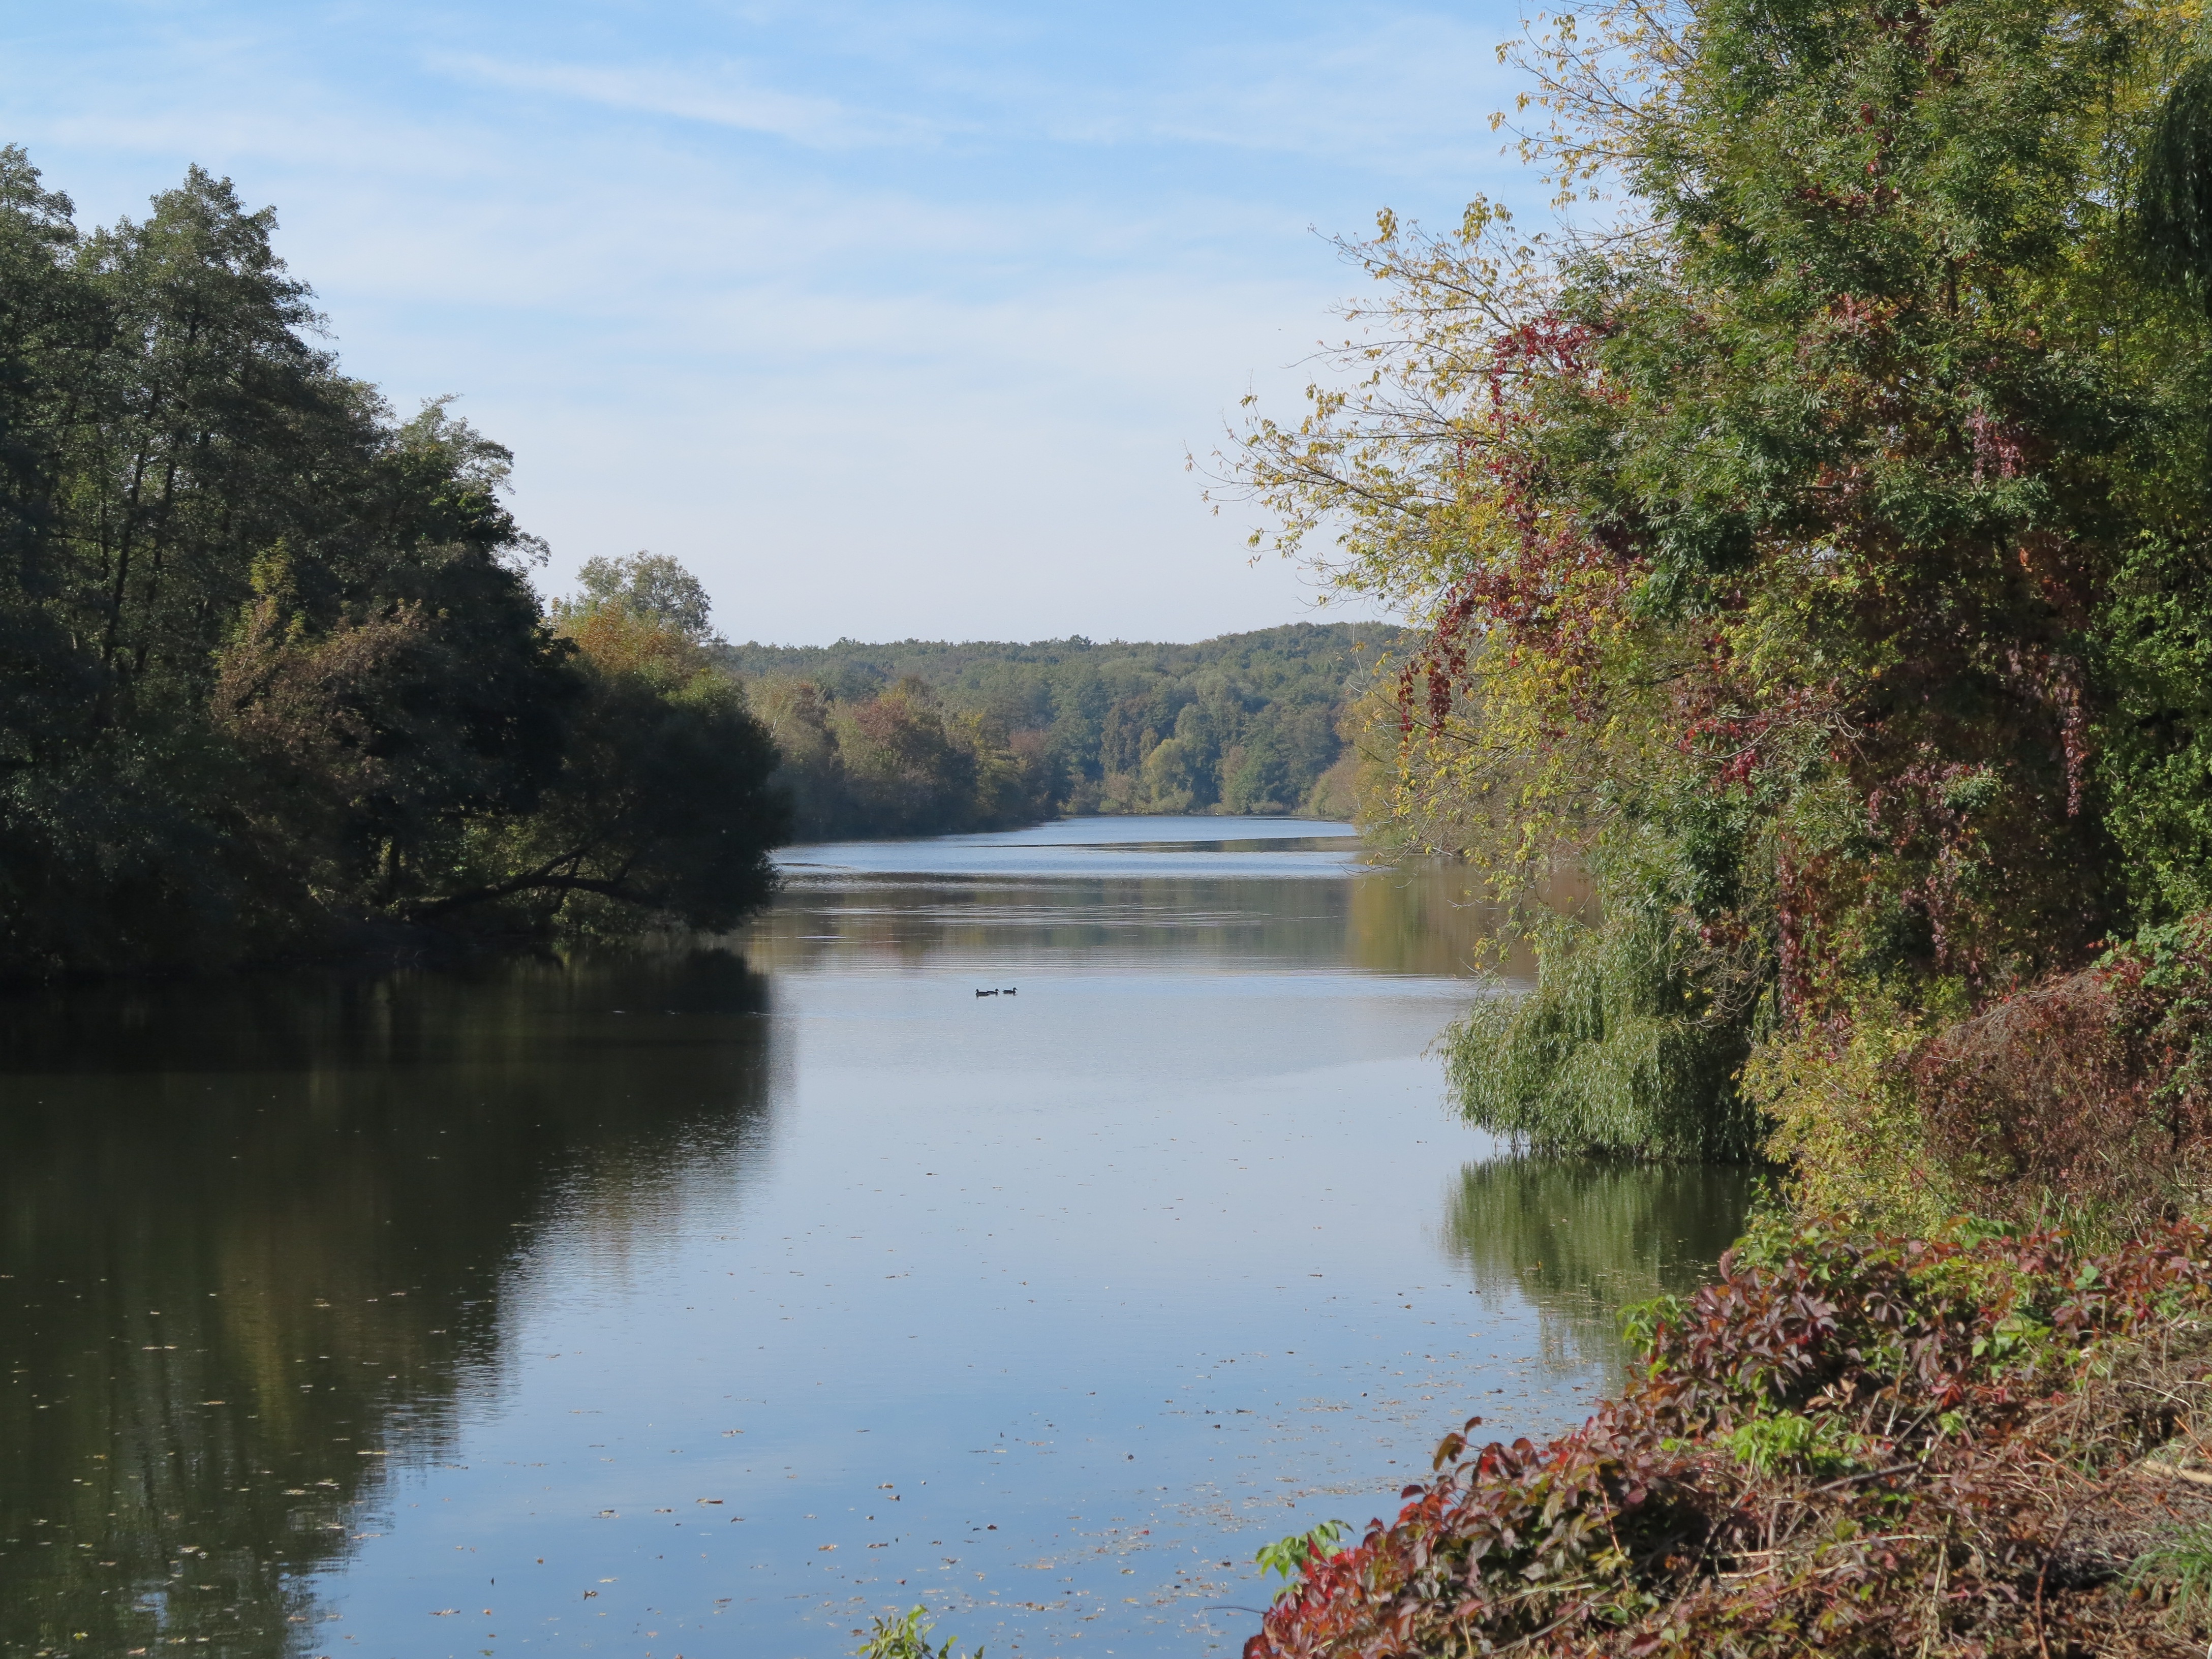
landscape, tree, water, nature, leaf, lake, river, summer, pond, stream, reflection, autumn, reservoir, waterway, body of water, loch, ros, rural area, alexandria, bila tserkva